Bolghar

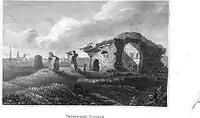
Hill fort before reconstruction (lithography of XIX)

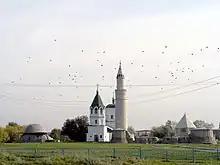
Common view to hill fort

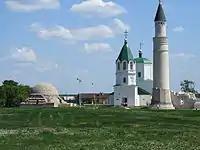
Temples of hill fort

Bolgar was originally established in the 10th century. The city was supposedly the capital of Volga Bulgaria from as early as the 10th century. As a result of Russian incursions along the Volga, and internecine fights, the Volga Bulgar kings (khagans) were forced to intermittently move their capital to Bilyar.